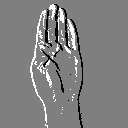
ASL letter: b